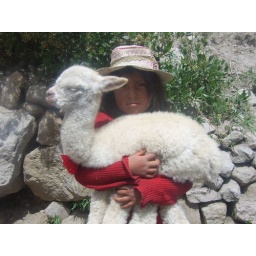
A girl holding a baby llama/lamb waited outside our bus when we arrived in Chivay.